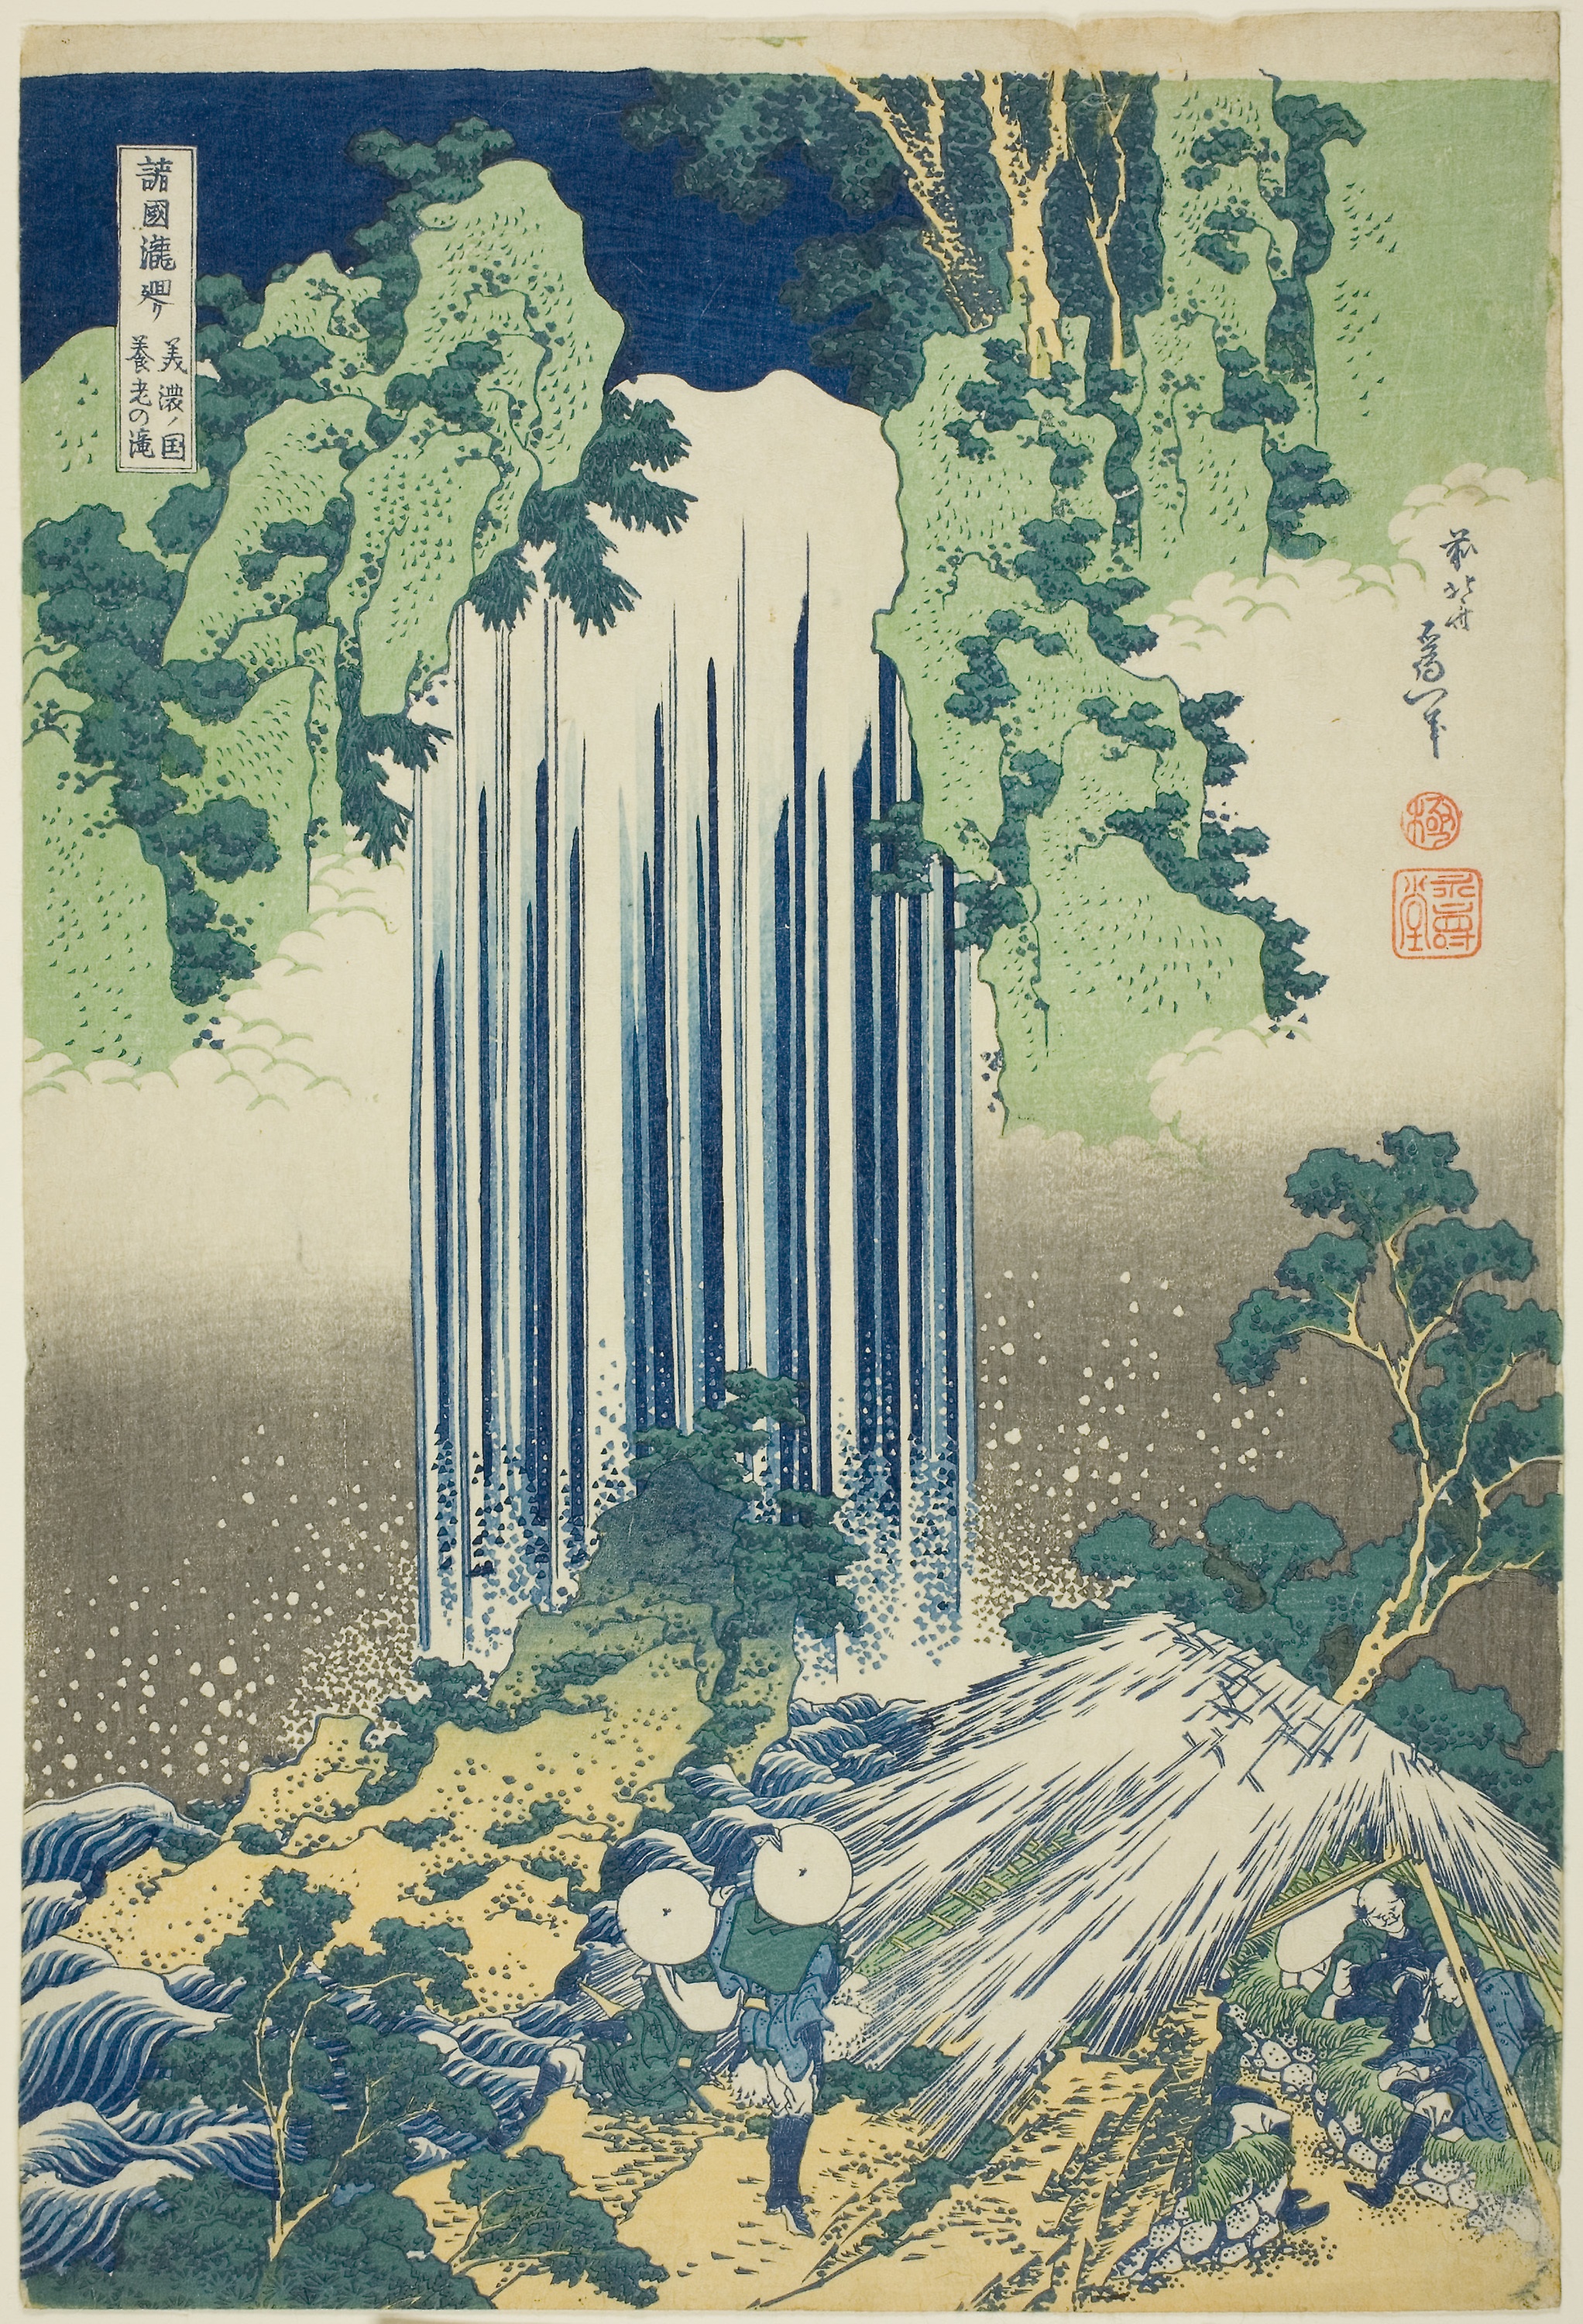
botany, tree, illustration, plant, world, forest, art